1936 Carlist coup attempt

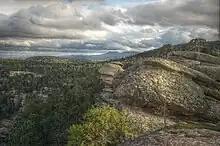
Maestrazgo

The final version of the insurgency plan is at times named "Plan de los Tres Frentes". Overall command was to be with Sanjurjo. Insurgent troops were to be organized in 6 columns; 3 (14,000 men) from Navarre/Rioja (Miranda, Calahorra, Tudela), 1 (9,500 men) from Maestrazgo (Teruel) and 2 (1,000 men) from Sierra de Gata at the Leonian/Extremaduran borderland (Garrobillas, Fregeneda), plus diversionary guerilla in Huelva. All were supposed to approach Madrid, where another group (Varela) was to take control over key ministerial buildings and declare the state of war. The plotters envisioned swift recognition of the new government by Italy and Portugal. The plan involved 3 generals (Muslera, Sanjurjo, Villegas) a group of colonels (Varela, Serrador, Baselga, González Aguilar, Rada) and majors (Utrilla, Díaz Prieto, Díez Conde, Enrile, Onrubia Anguiano, Redondo, Rodríguez, Velarde de Santander), plus a number of junior officers.